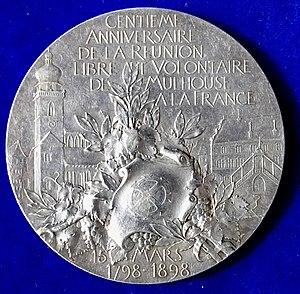
Frédéric-Charles Victor de Vernon, appelé Frédéric de Vernon ou Frédéric Vernon, né le 17 novembre 1858 à Paris où il est mort le 28 octobre 1912, est un sculpteur et médailleur français.